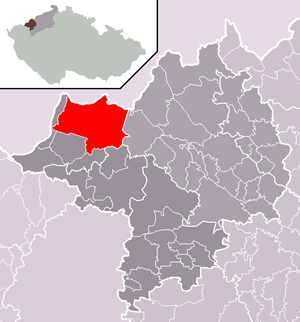
Kryštofovy Hamry est une commune du district de Chomutov, dans la région d'Ústí nad Labem, en Tchéquie. Sa population s'élevait à 119 habitants en 2018.